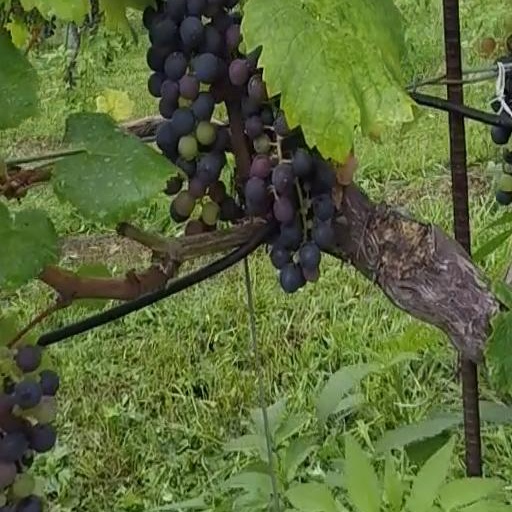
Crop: grape